Thermal spraying

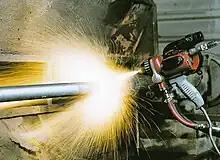
Wire flame spraying

In plasma spraying process, the material to be deposited (feedstock) — typically as a powder, sometimes as a liquid, suspension or wire — is introduced into the plasma jet, emanating from a plasma torch. In the jet, where the temperature is on the order of 10,000 K, the material is melted and propelled towards a substrate. There, the molten droplets flatten, rapidly solidify and form a deposit. Commonly, the deposits remain adherent to the substrate as coatings; free-standing parts can also be produced by removing the substrate. There are a large number of technological parameters that influence the interaction of the particles with the plasma jet and the substrate and therefore the deposit properties. These parameters include feedstock type, plasma gas composition and flow rate, energy input, torch offset distance, substrate cooling, etc.